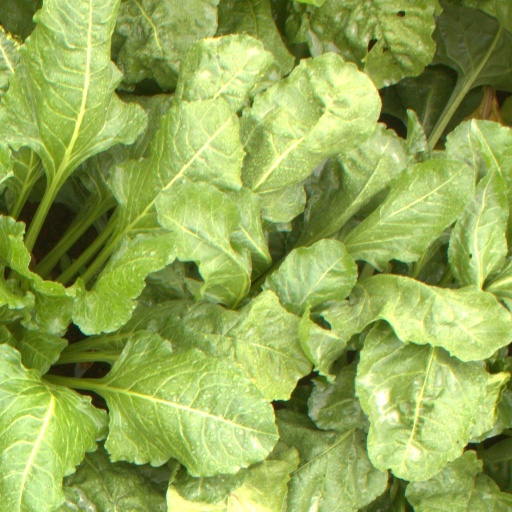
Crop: sugar beet